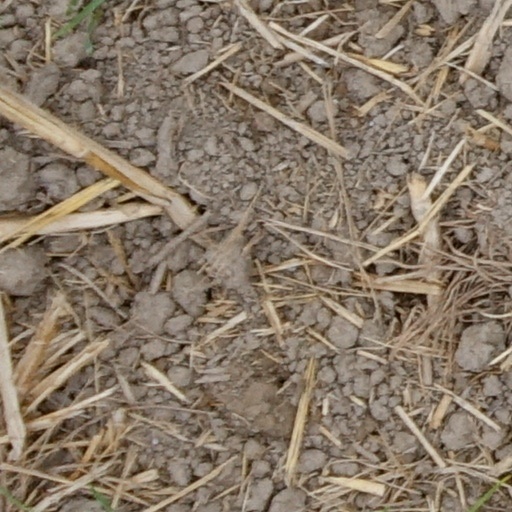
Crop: wheat